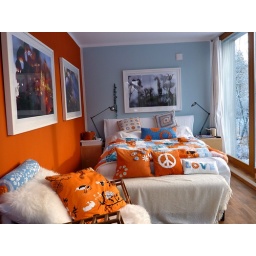
bed in orange white blue and snow outside